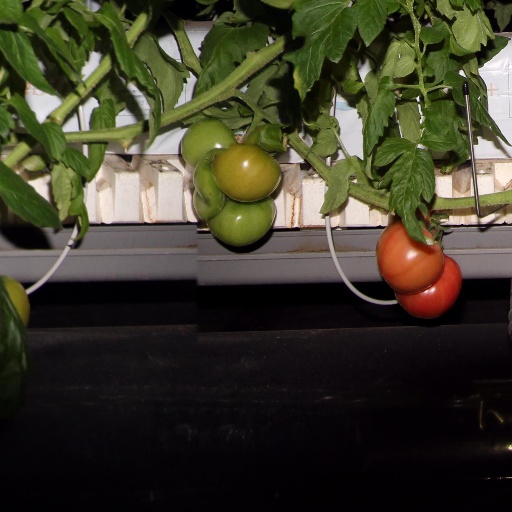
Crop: tomato